The Big Book of Social Media

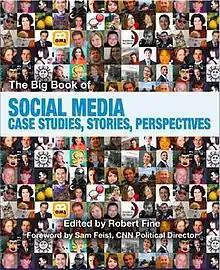

The Big Book of Social Media: Case Studies, Stories, Perspectives, released in November 2010 by Yorkshire Publishing, is a compilation of non-fiction articles and chapters written by social media experts in their respective fields and edited by Robert Fine, organizer of the Cool Social Conferences World Tour and founder of Cool Blue Press, with a foreword by Sam Feist, political director for CNN.